Chicago Public Schools

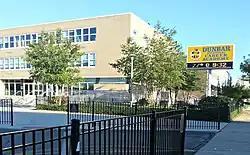
Dunbar Vocational Career Academy

The school system contains two levels of primary school programs which make selective admission only. Regional gifted centers have an area of focus (such as math and science) and require one type of assessment, akin to an IQ test. Classical schools, in contrast to regional gifted centers, take a liberal arts approach focusing on all areas. Classical school applications thus require a different type of assessment.